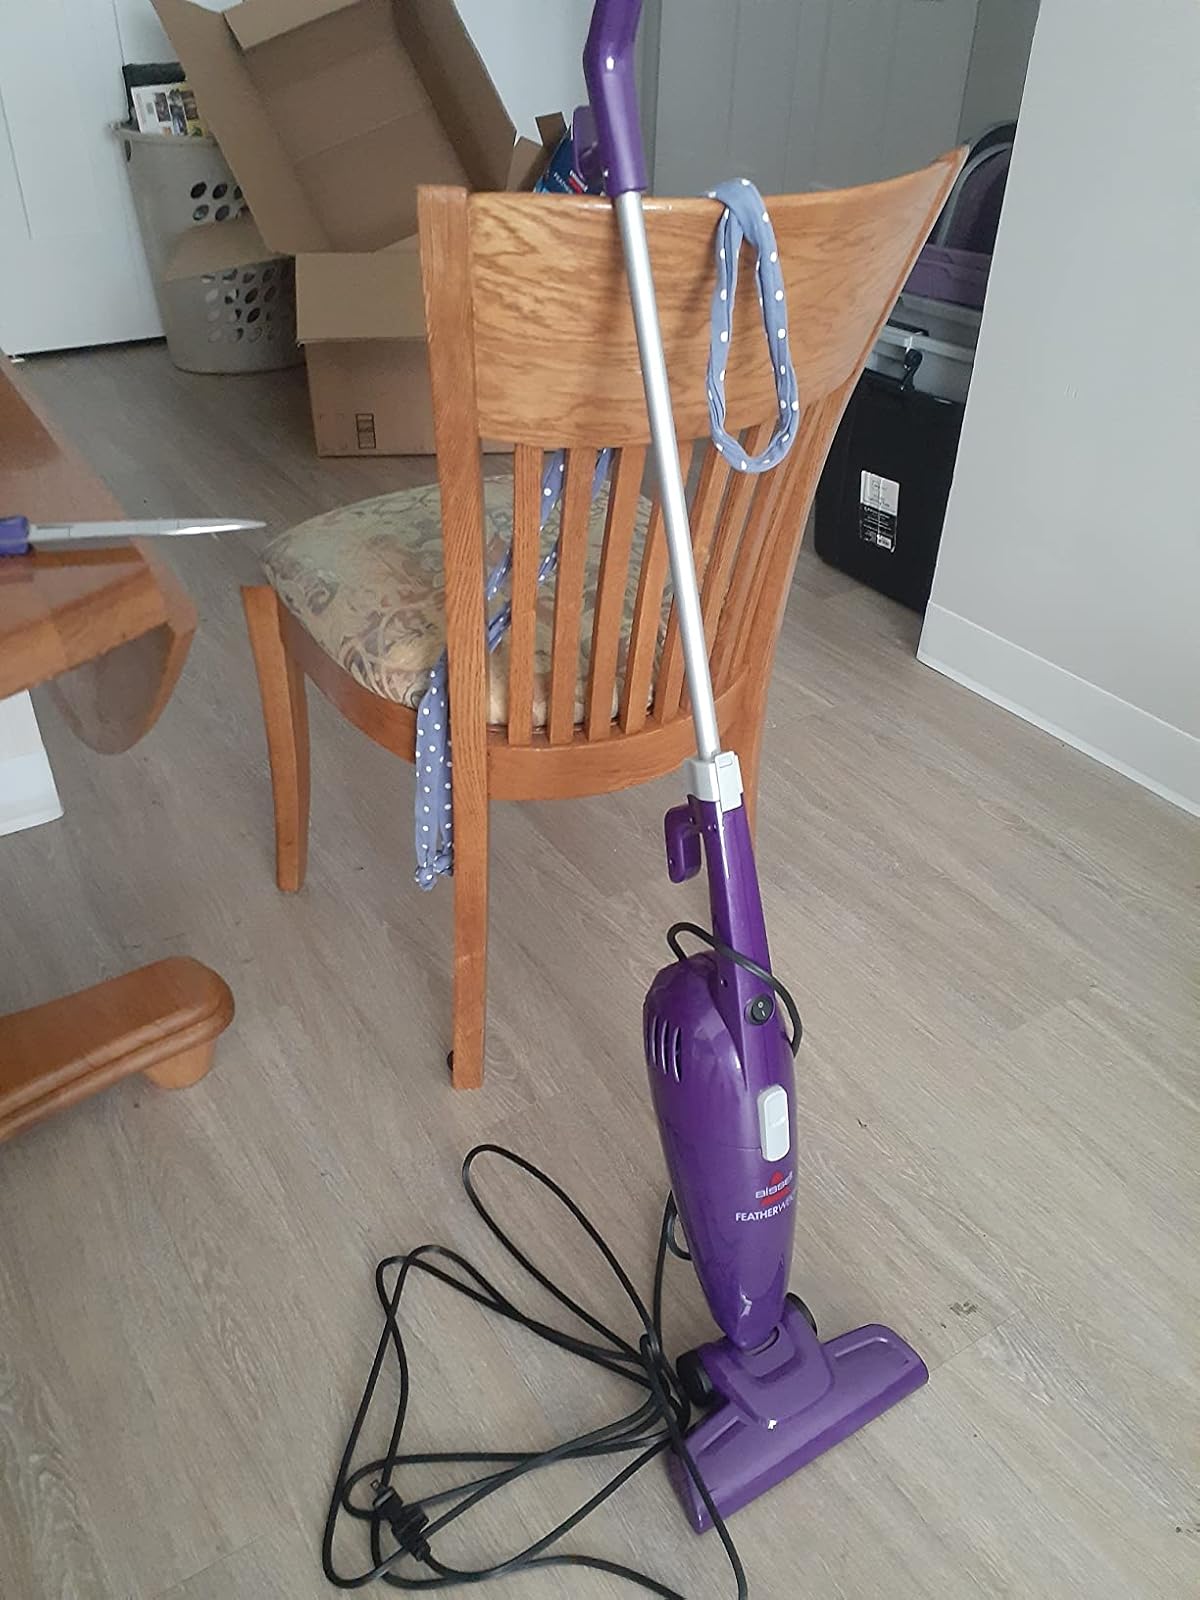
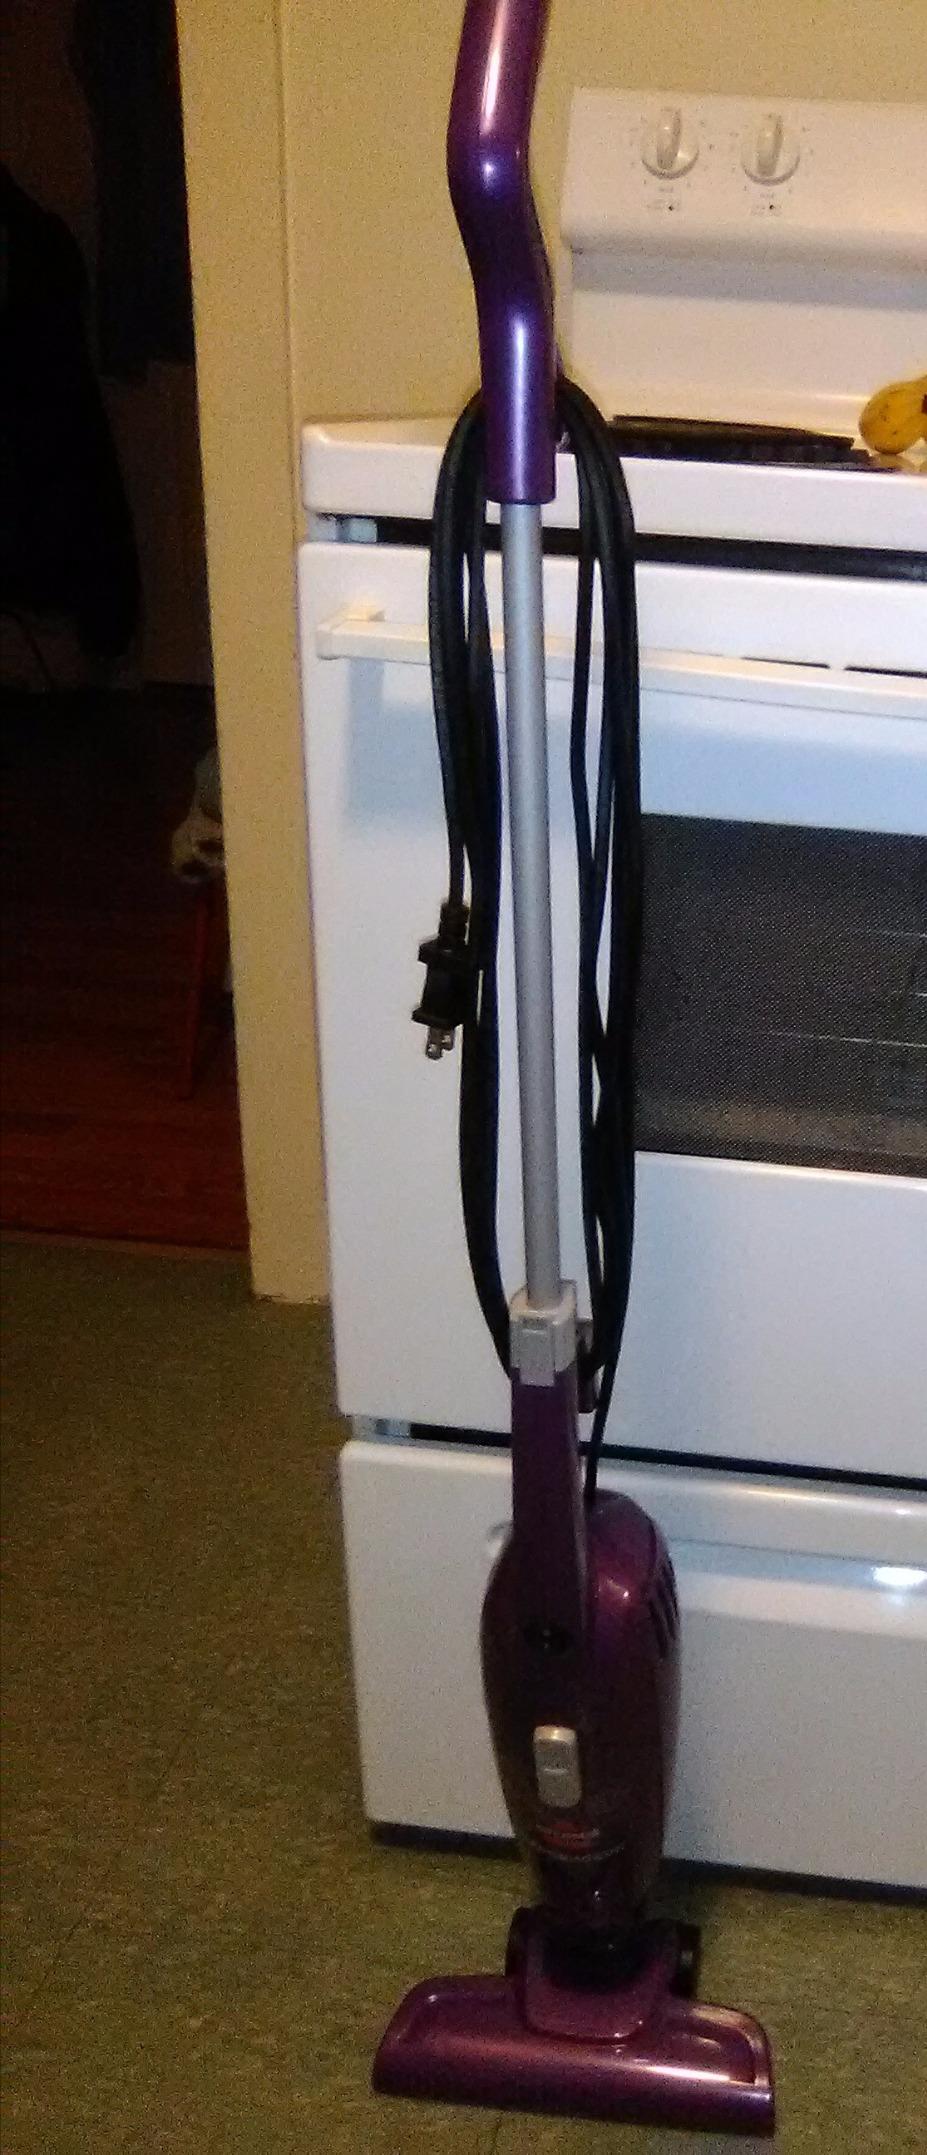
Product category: items_vacuum
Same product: yes